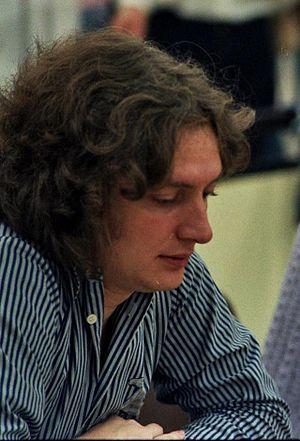
Jan Hendrik Timman, né le 14 décembre 1951 à Amsterdam, est un joueur d'échecs, rédacteur en chef de la revue New in Chess et compositeur d'études d'échecs. À la fin des années 1980, il fut le meilleur joueur occidental faisant face aux joueurs soviétiques. Neuf fois champion des Pays-Bas et grand maître international depuis 1974. Timman disputa le championnat du monde de la Fédération internationale des échecs 1993 contre Anatoli Karpov.